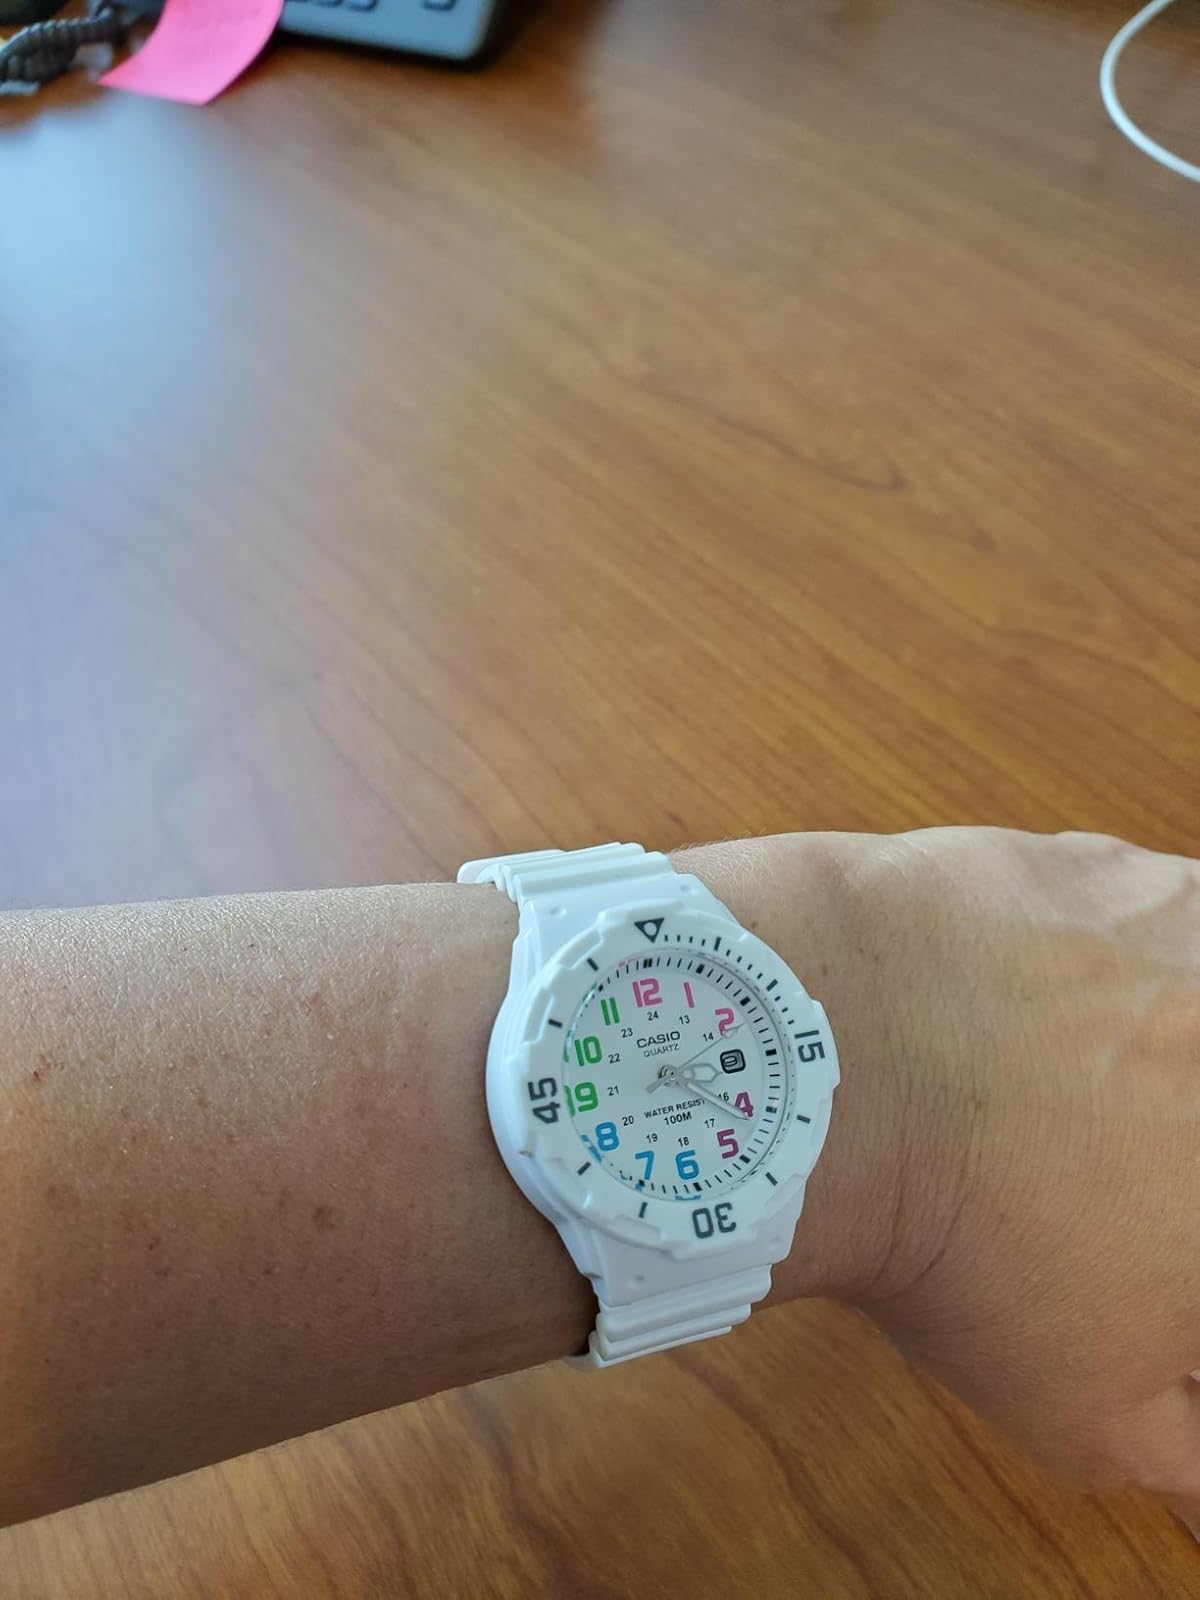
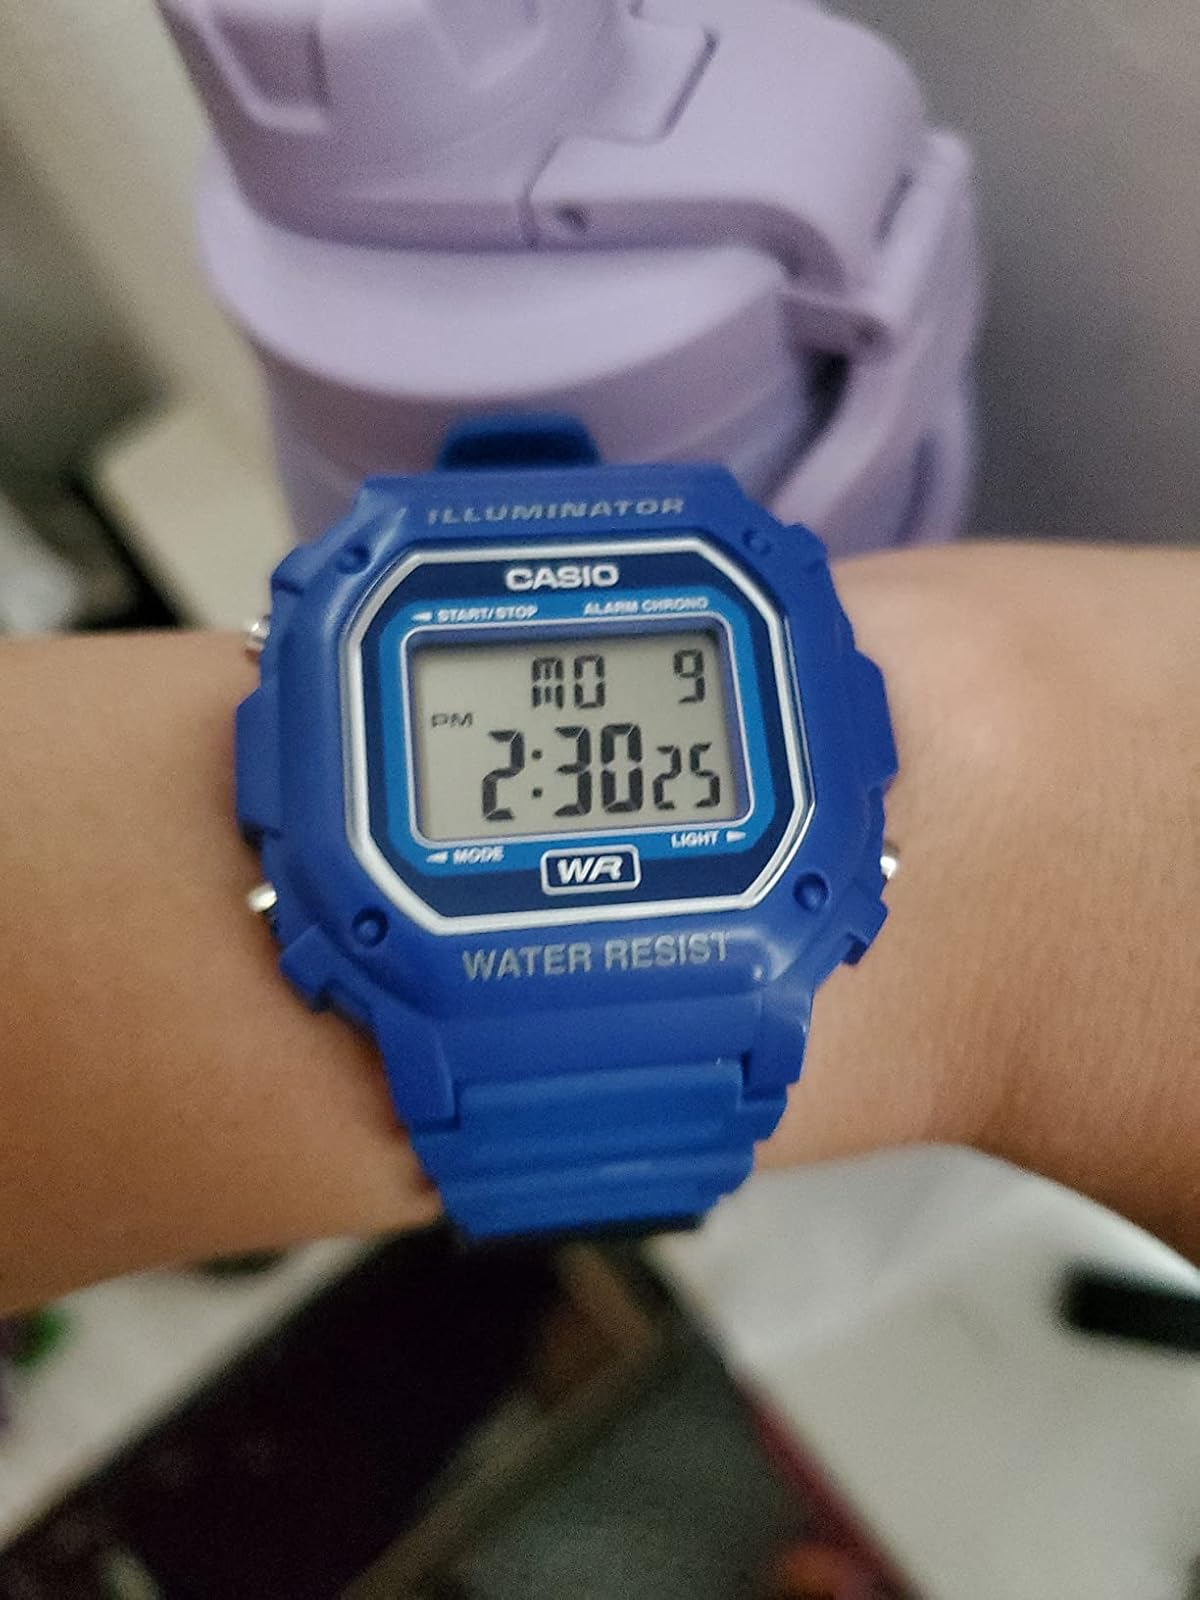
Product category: accessories_watch
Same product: no